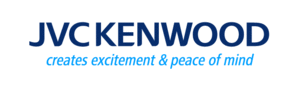
JVC
JVC Kenwood, Logo 2008
Victor Company Japan normalt benævnt JVC er et japansk firma grundlagt i 1927, som producerer elektroniske produkter til forbrugere og professionelle. Firmaet er bedst kendt for at være det første japanske firma, der fremstillede fjernsyn og som virksomheden, der udviklede VHS- og Digital-S-videosystemet.